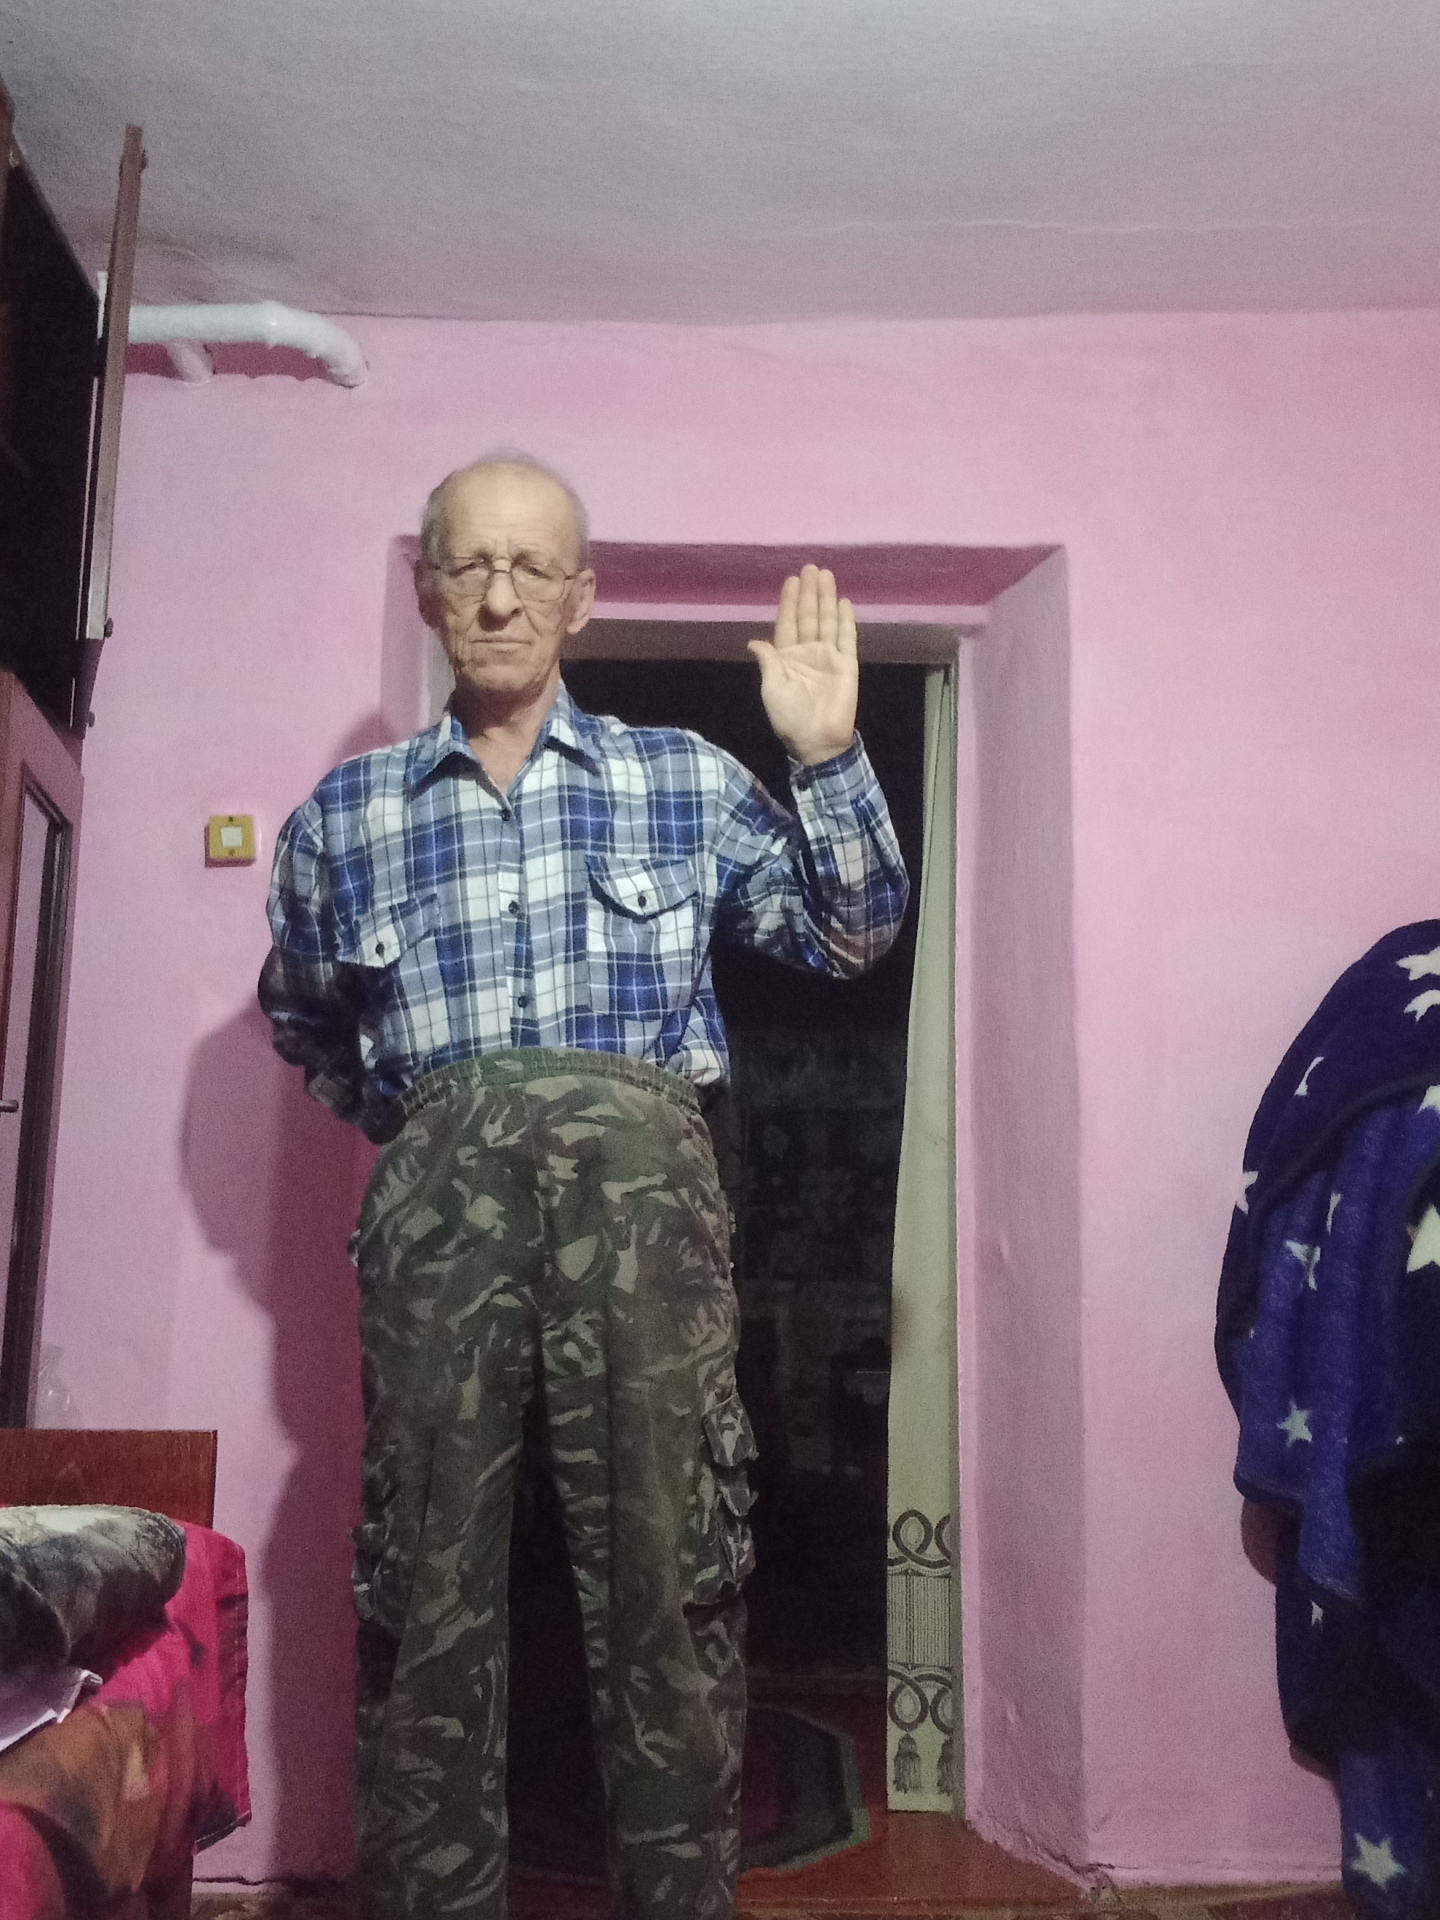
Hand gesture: stop